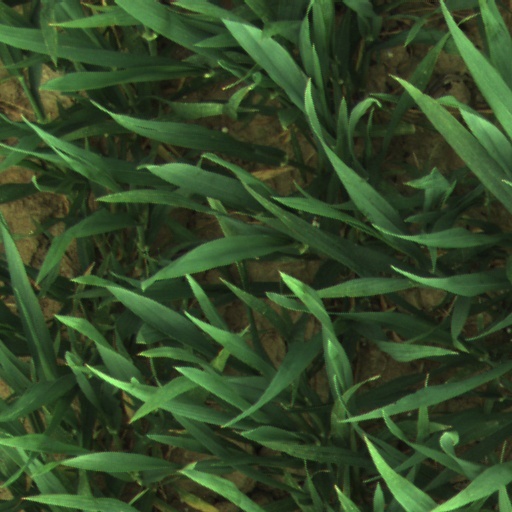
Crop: wheat